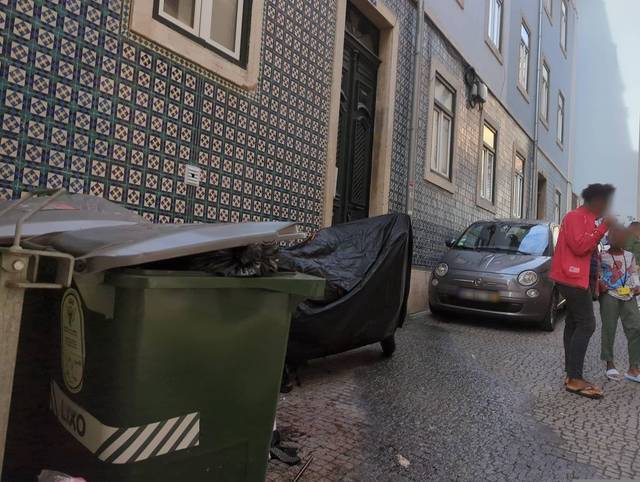
Region: Portugal
Coordinates: 38.717, -9.133